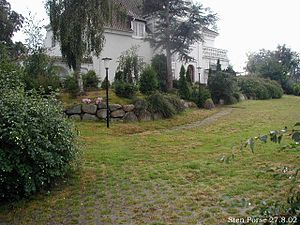
Have / Historisk
Have i Aalborg, hvor der er brugt flere af de nævnte elementer, forenet på en harmonisk måde.
Forhave i Nørresundby
En have er et afgrænset område, med bl.a. planter, beregnet til et bestemt formål. Formålet kan være rekreation, nyttehave, havedyrkning og/eller køkkenhave. En meget stor have kaldes en park.